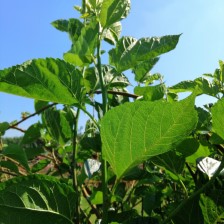
Variety: BlackOodTurkey